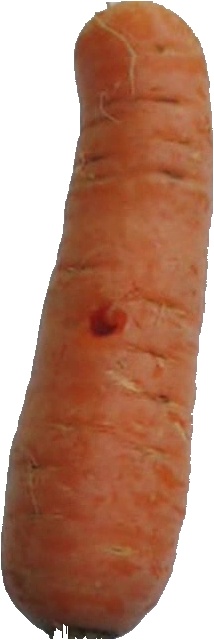
Label: carrot_1